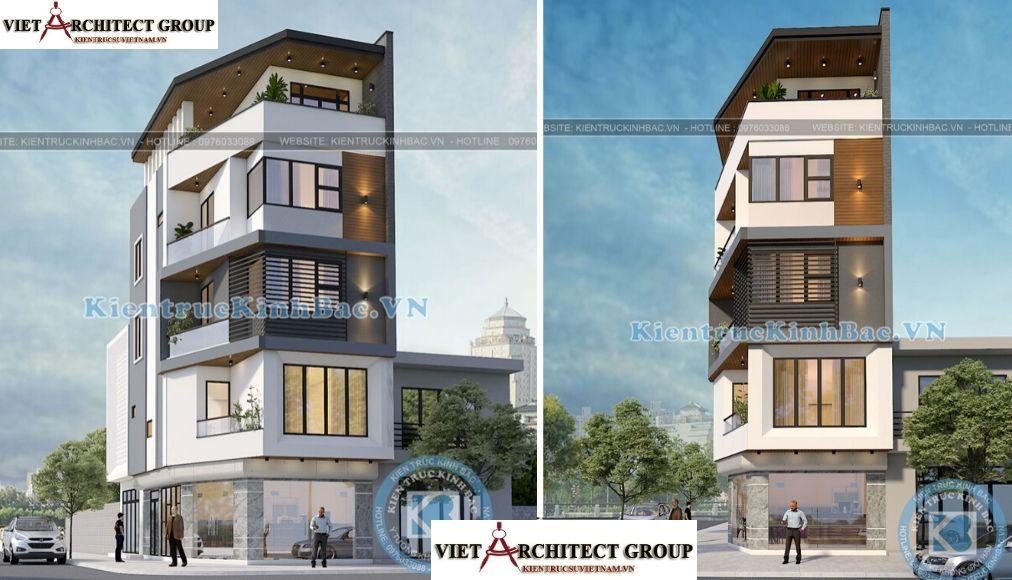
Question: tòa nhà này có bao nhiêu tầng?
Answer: tòa nhà có bốn tầng